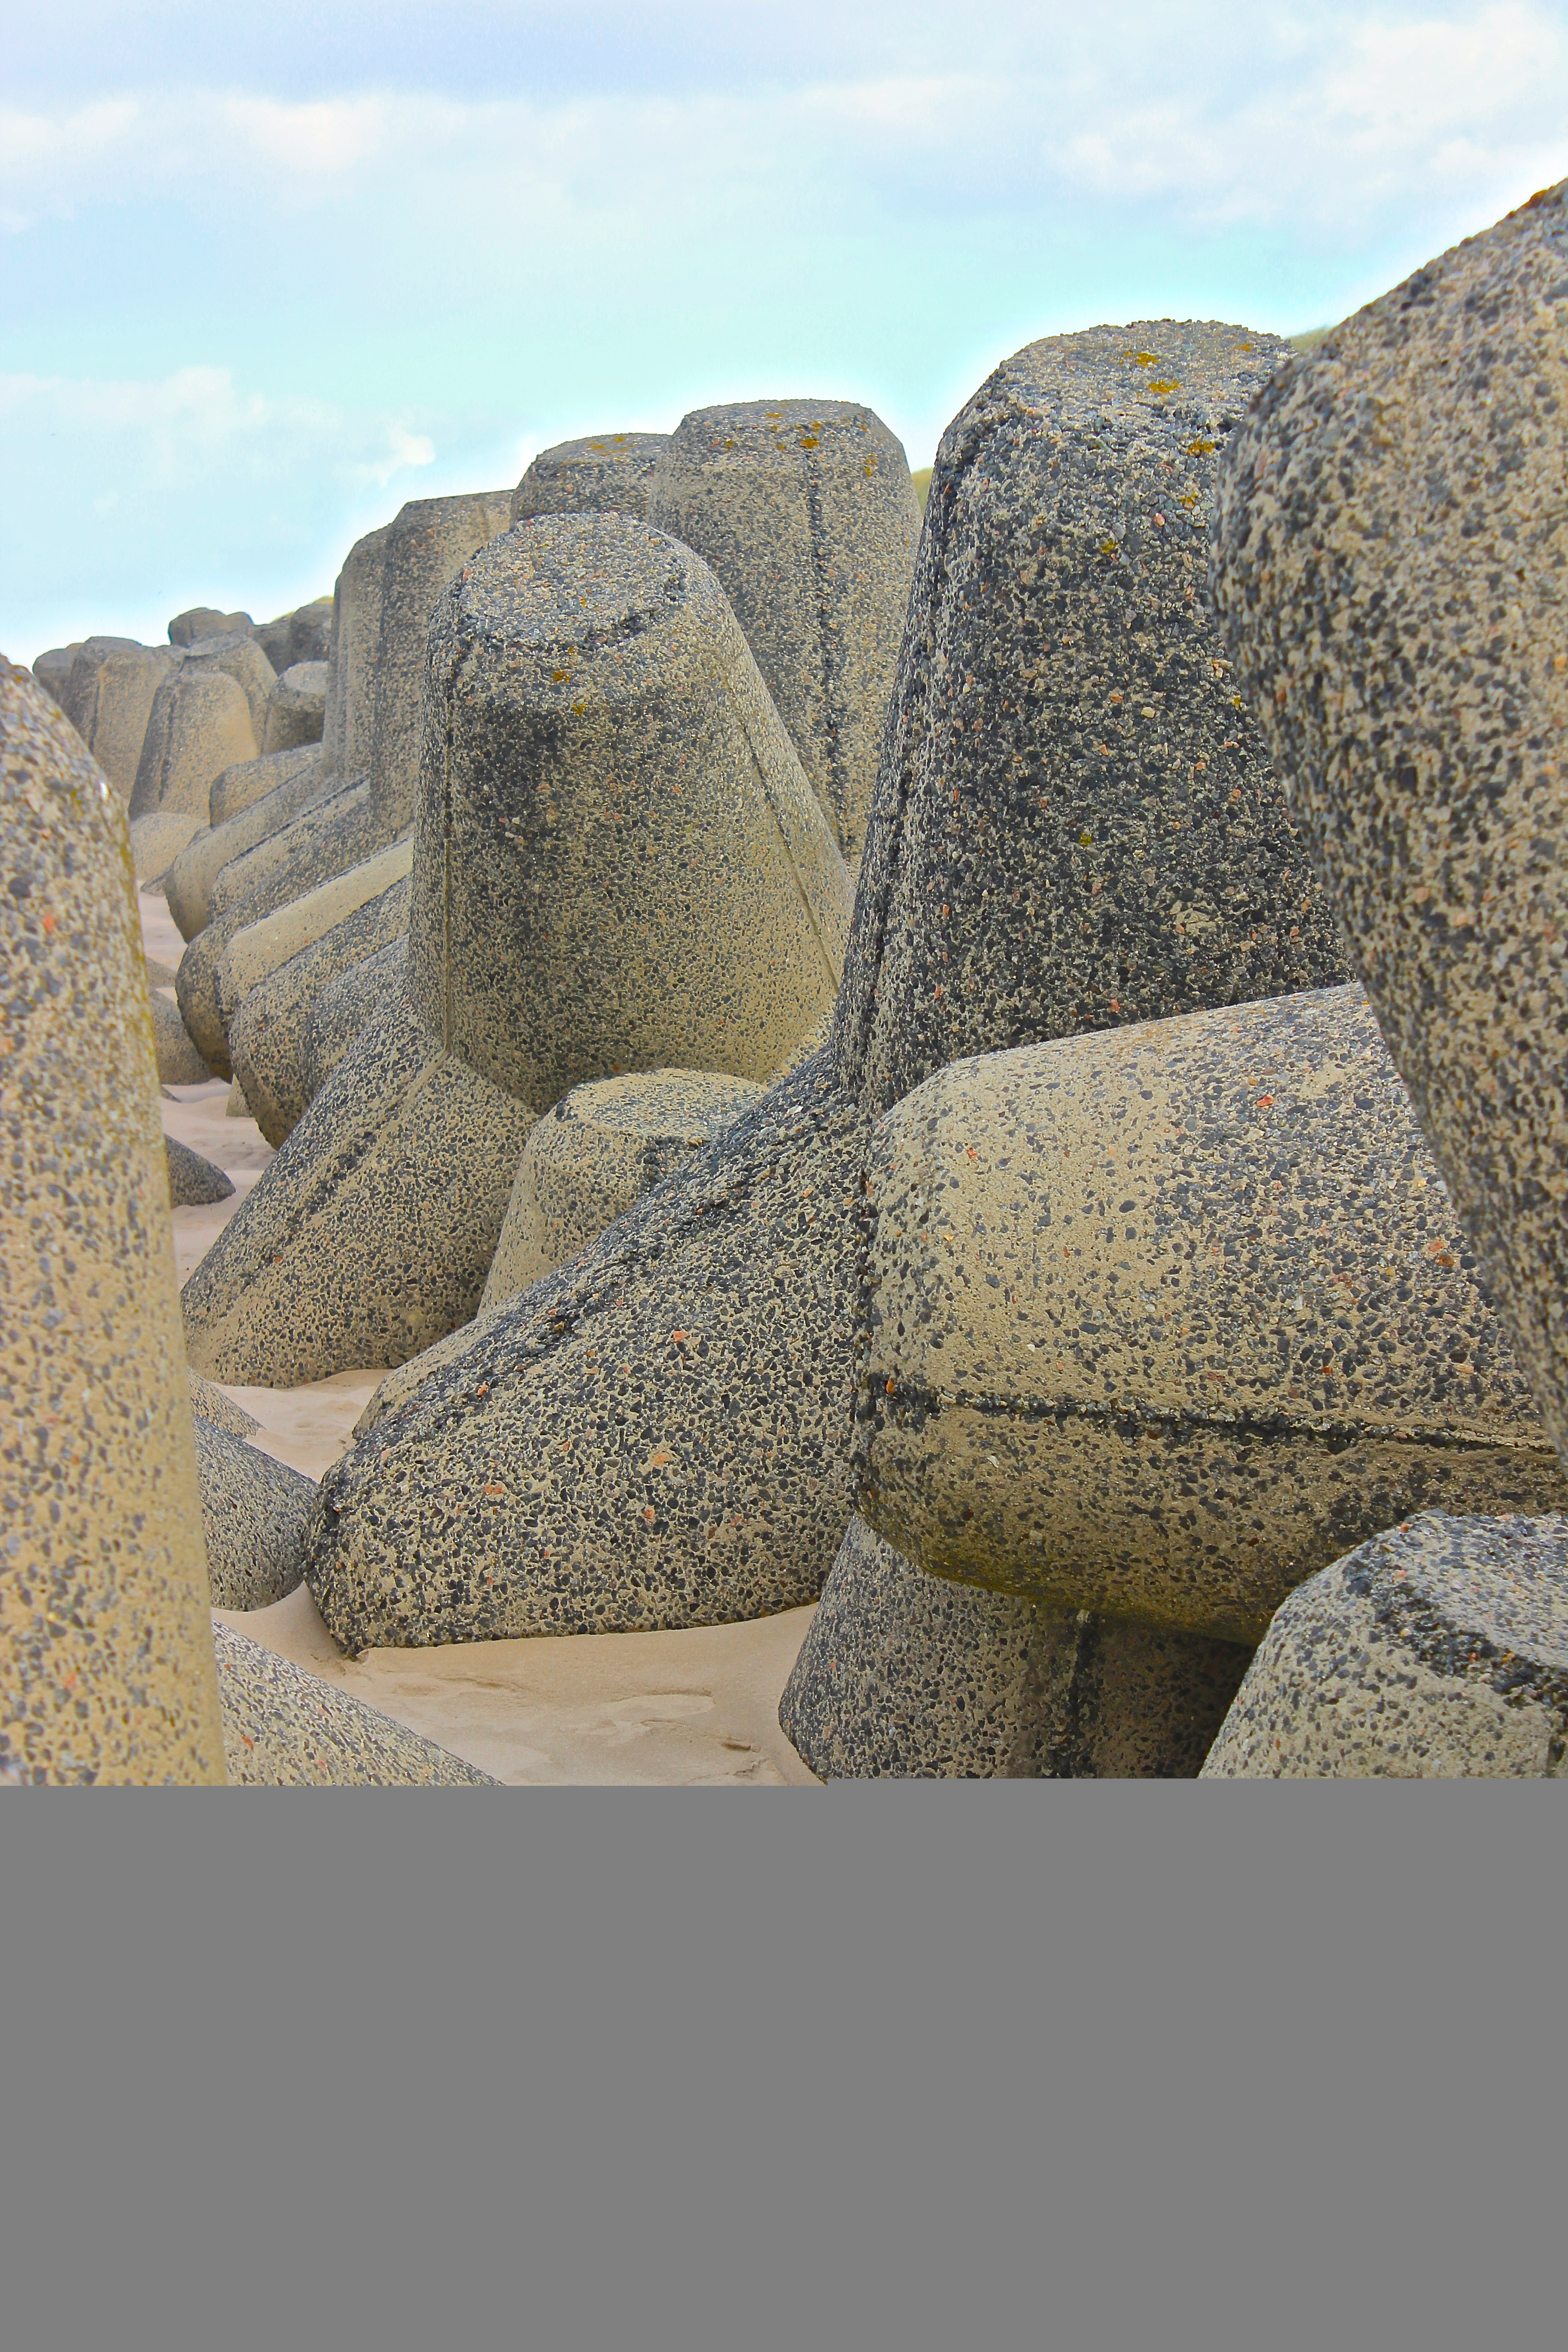
beach, sand, rock, monument, formation, terrain, material, geology, ruins, badlands, boulder, north sea, wadi, monolith, archaeological site, sylt, coastal protection, ancient history